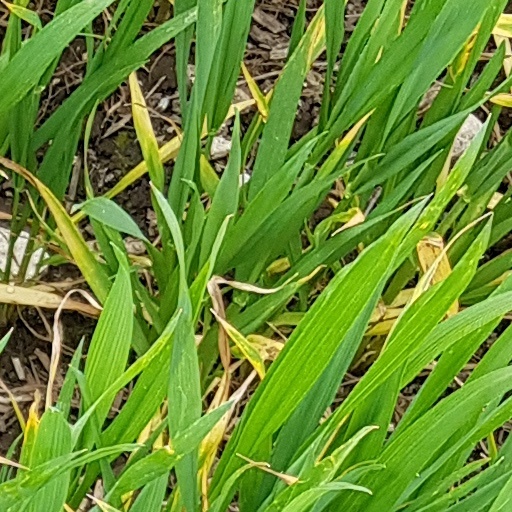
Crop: wheat